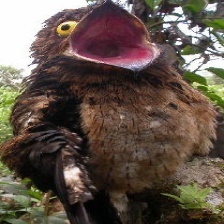
Species: GREAT POTOO
Scientific name: NYCTIBIUS GRANDIS